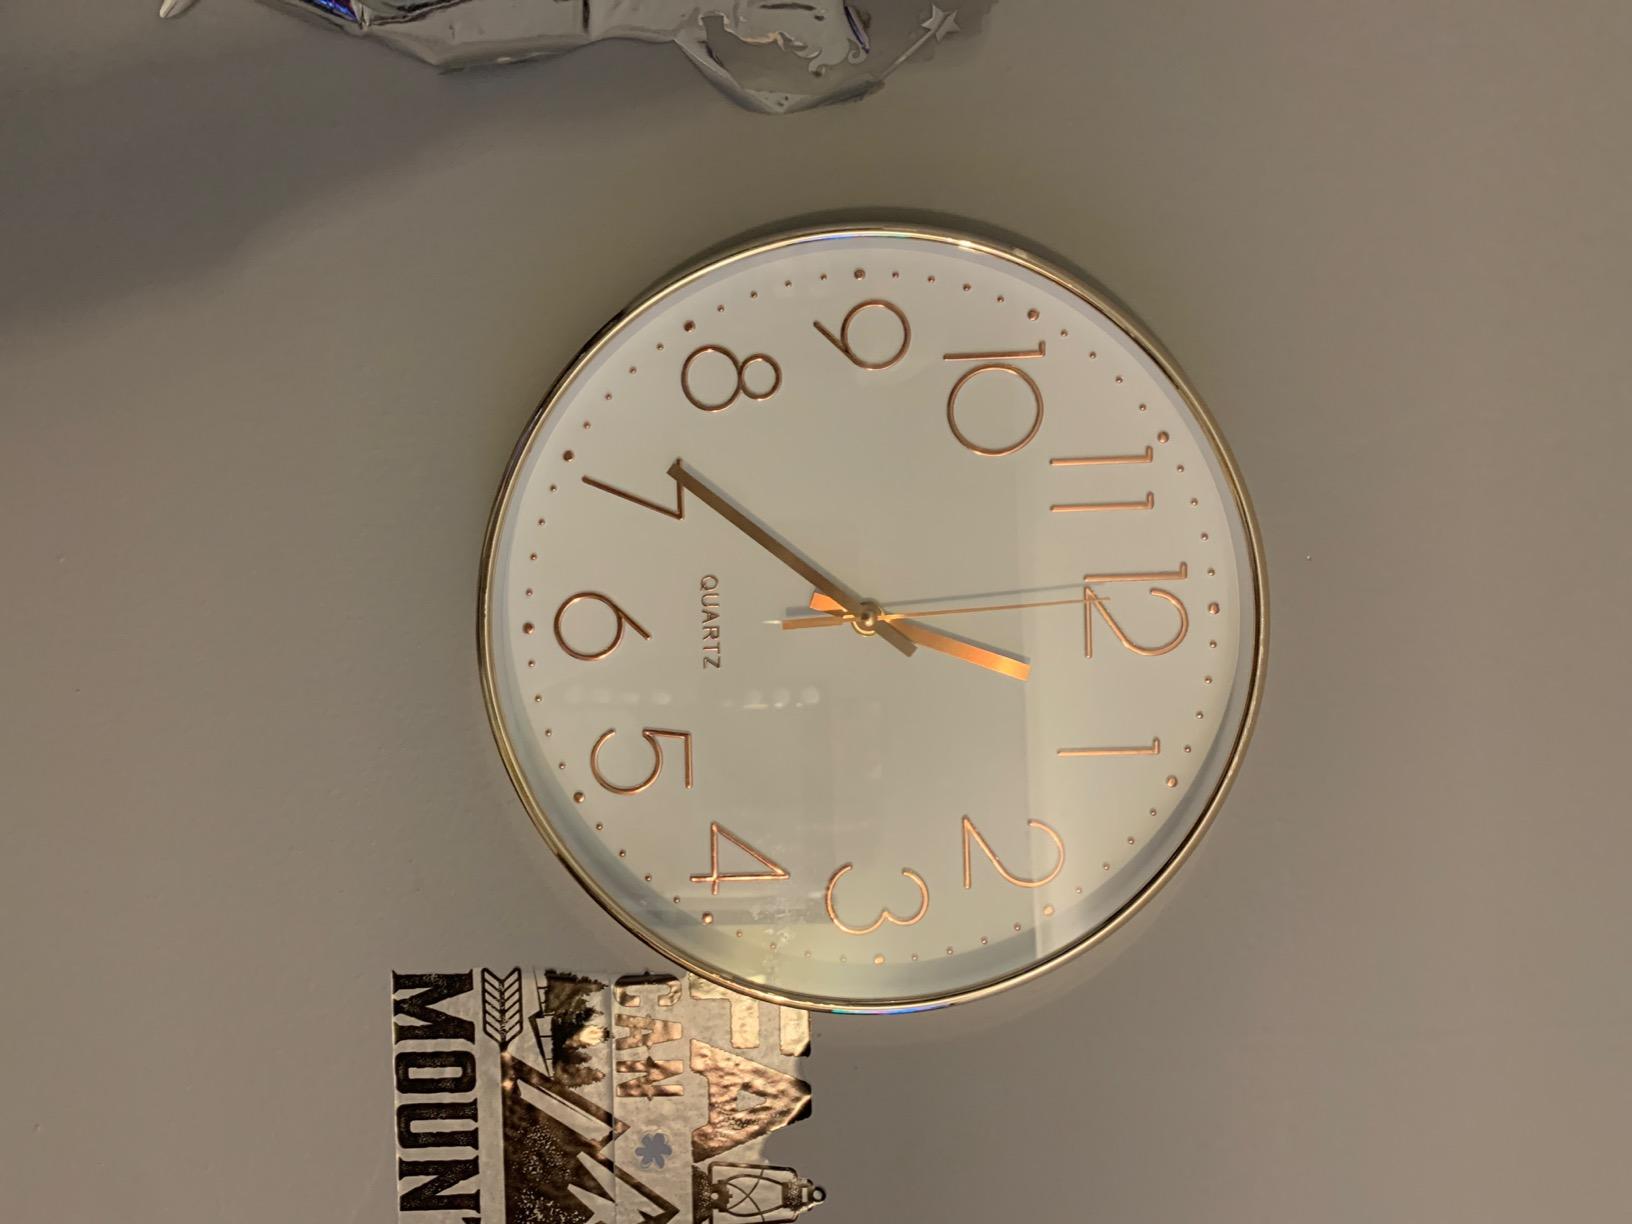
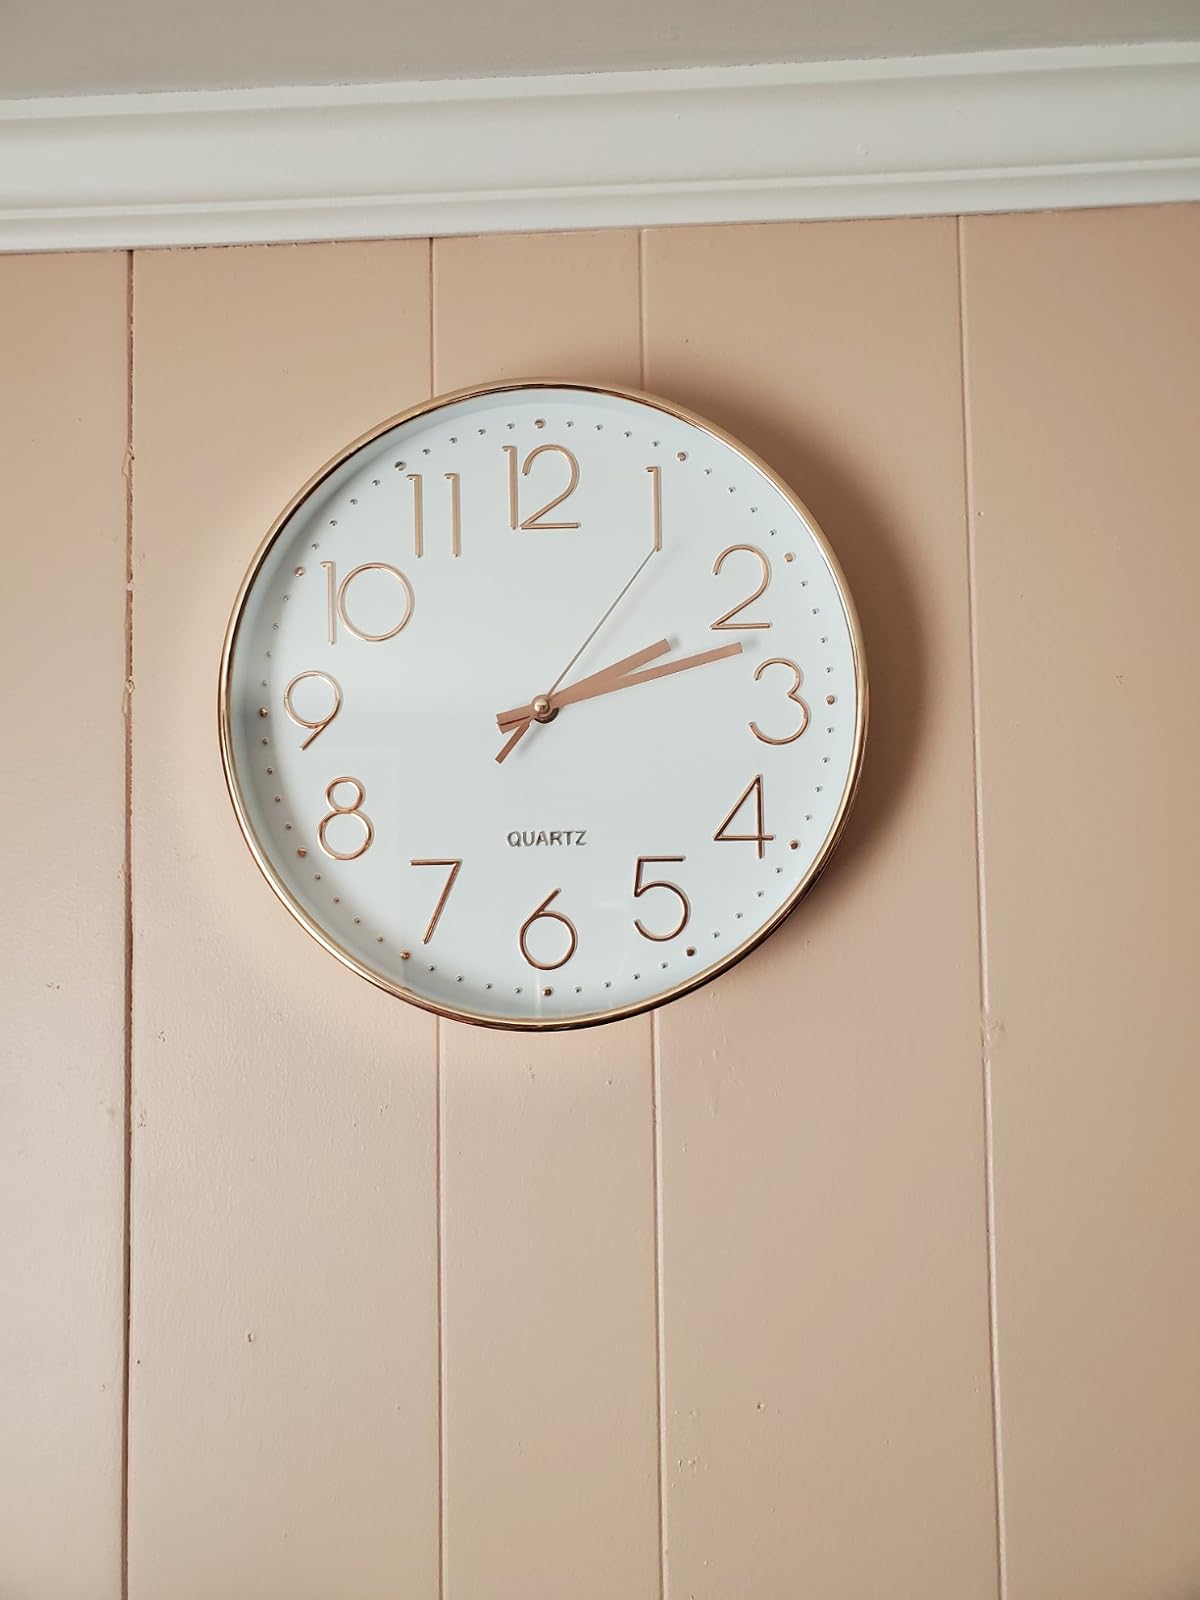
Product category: clock
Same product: yes